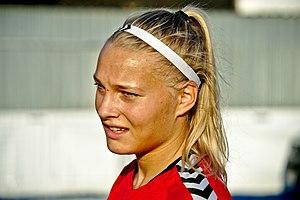
Stine Larsen, née le 24 janvier 1996 à Ejby au Danemark, est une footballeuse internationale danoise évoluant au poste d'attaquante pour le FC Fleury 91, et au poste de défenseur au sein de l'équipe nationale danoise. Elle jouait auparavant en faveur du Brøndby IF, au sein de l'Elitedivisionen danoise.